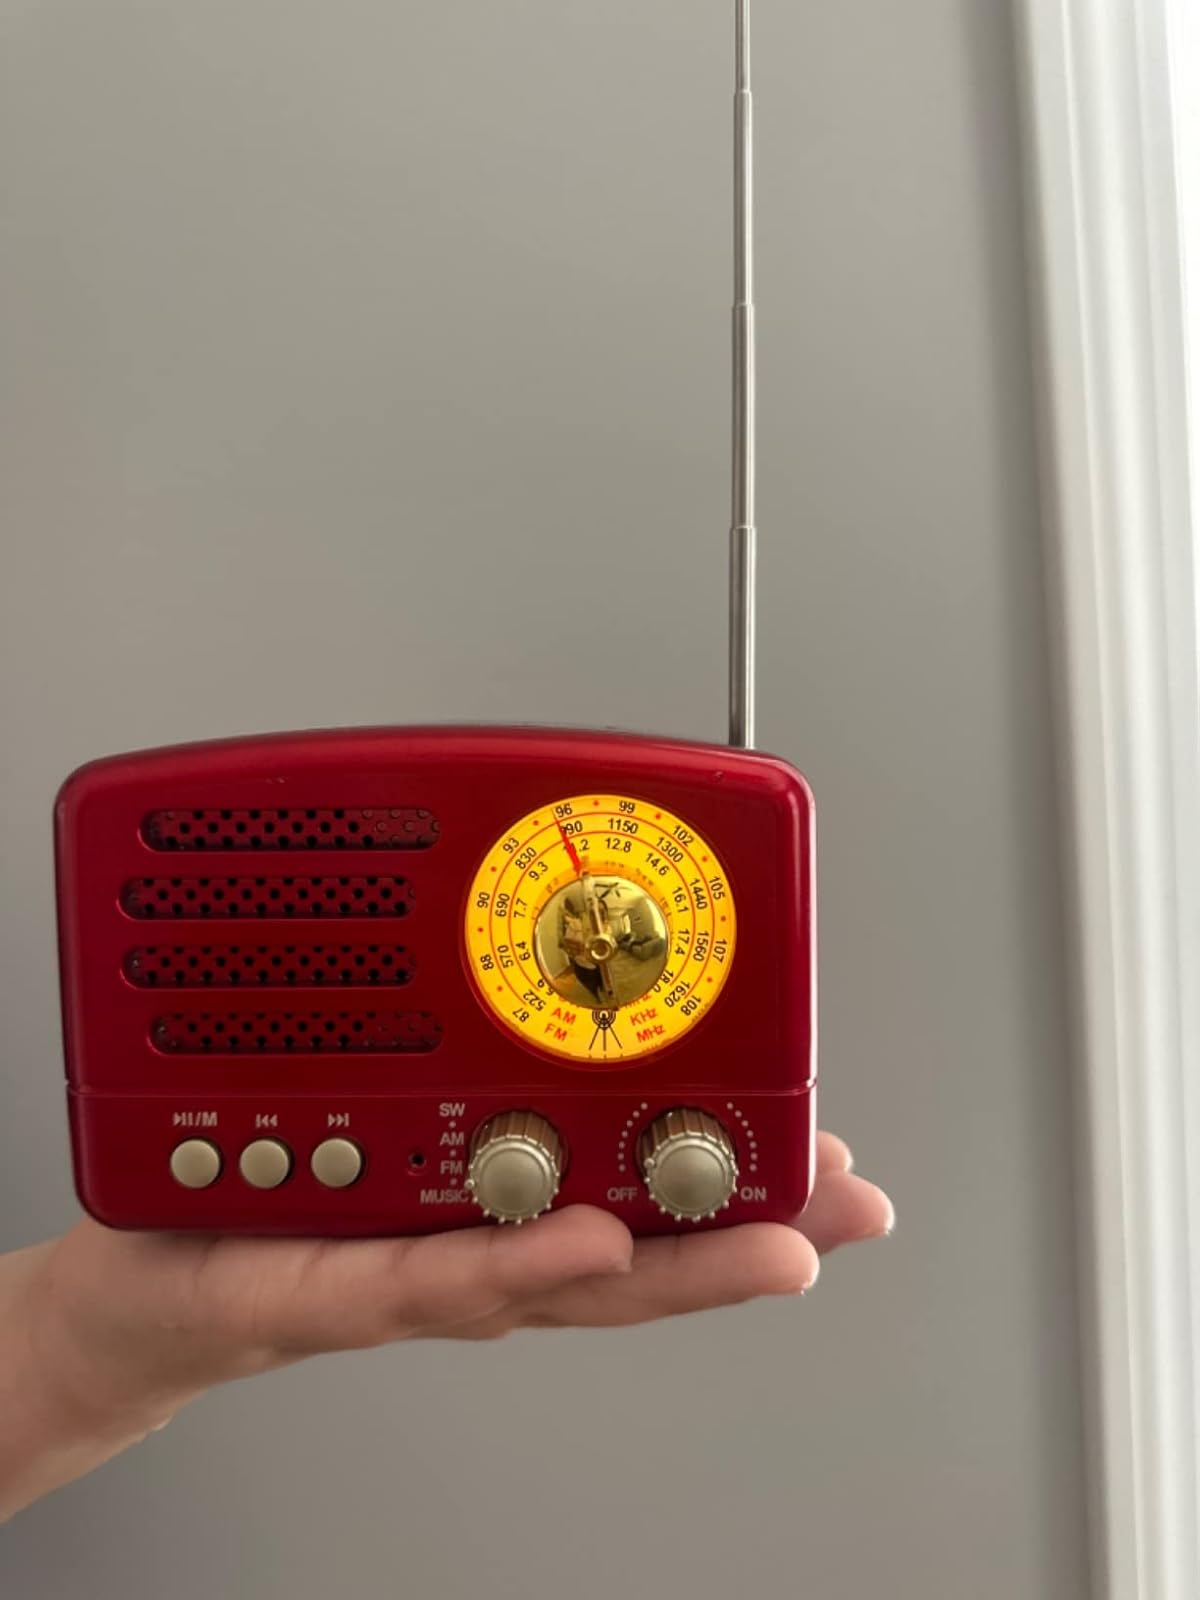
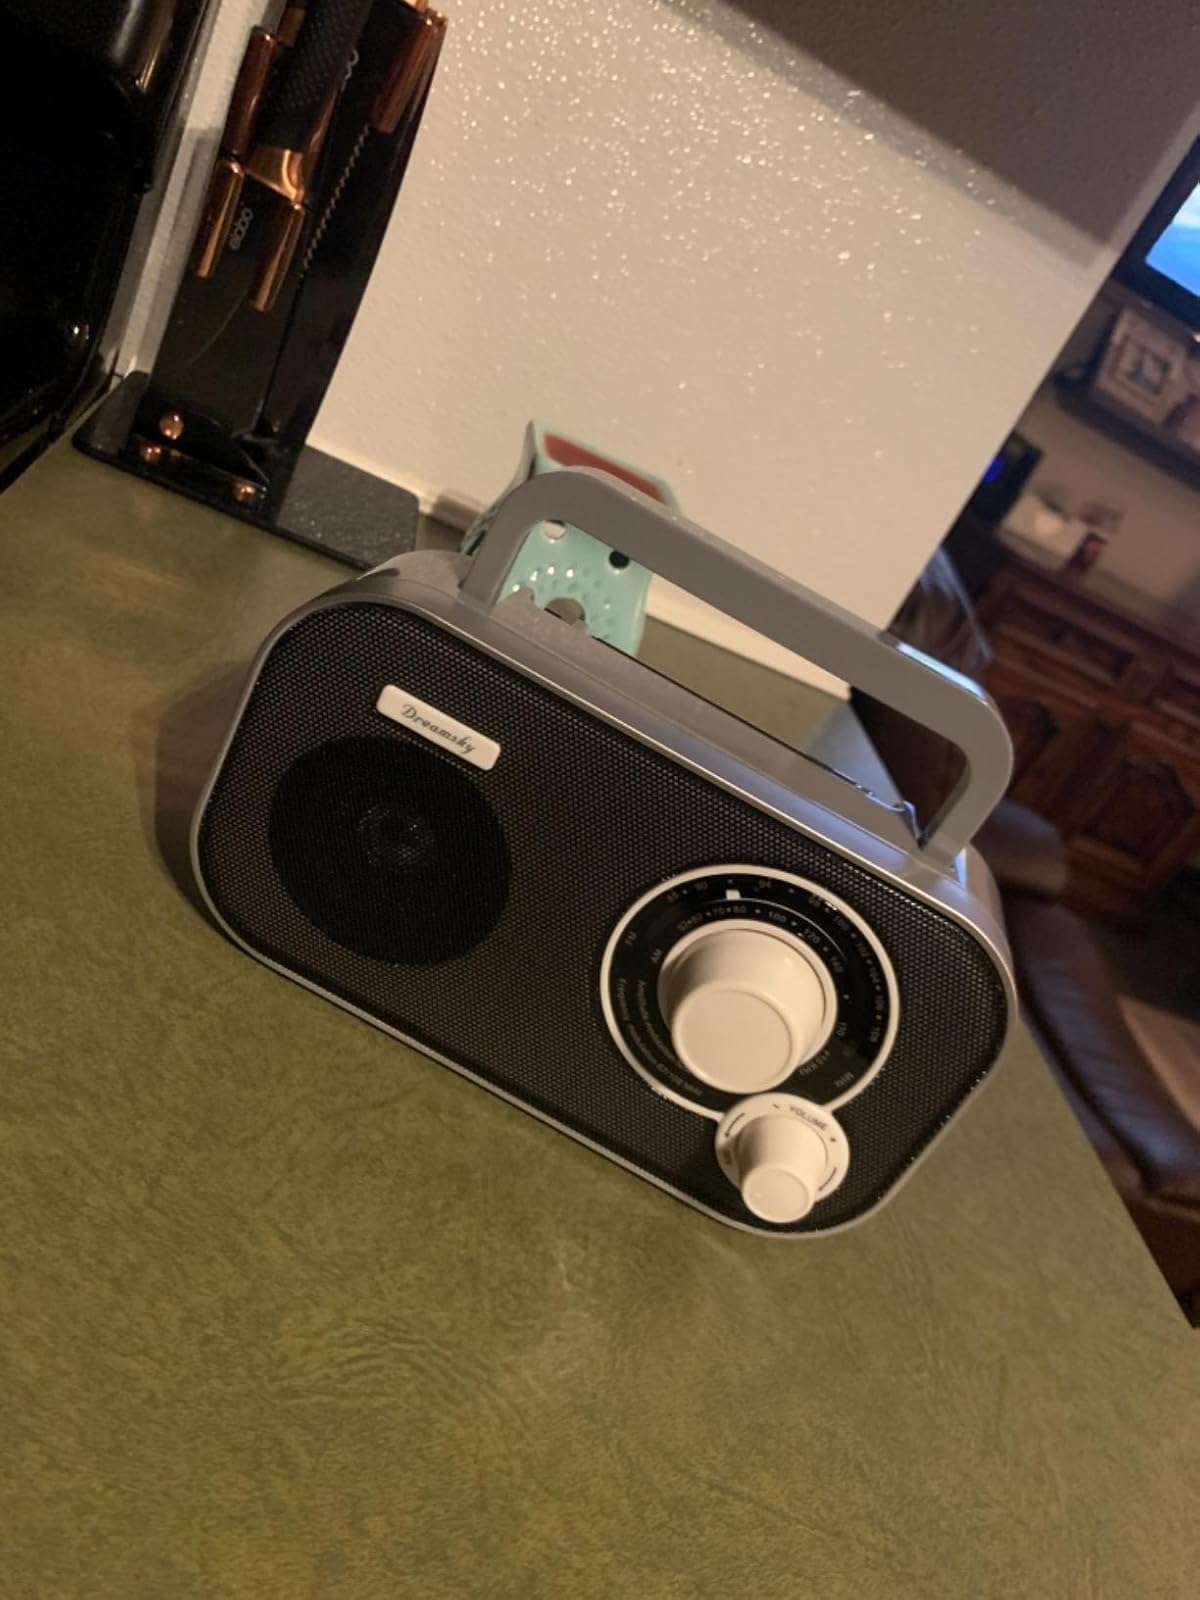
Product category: radio
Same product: no